St. Ambrose University

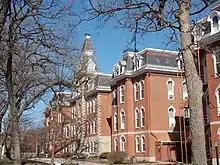
Ambrose Hall

For its first three years, classes were held in two rooms of the old St. Marguerite's School, located on the grounds of what is now Sacred Heart Cathedral in Davenport. McMullen died of cancer in 1883, and Aloysius Schulte was named the first president of St. Ambrose at the age of 23.